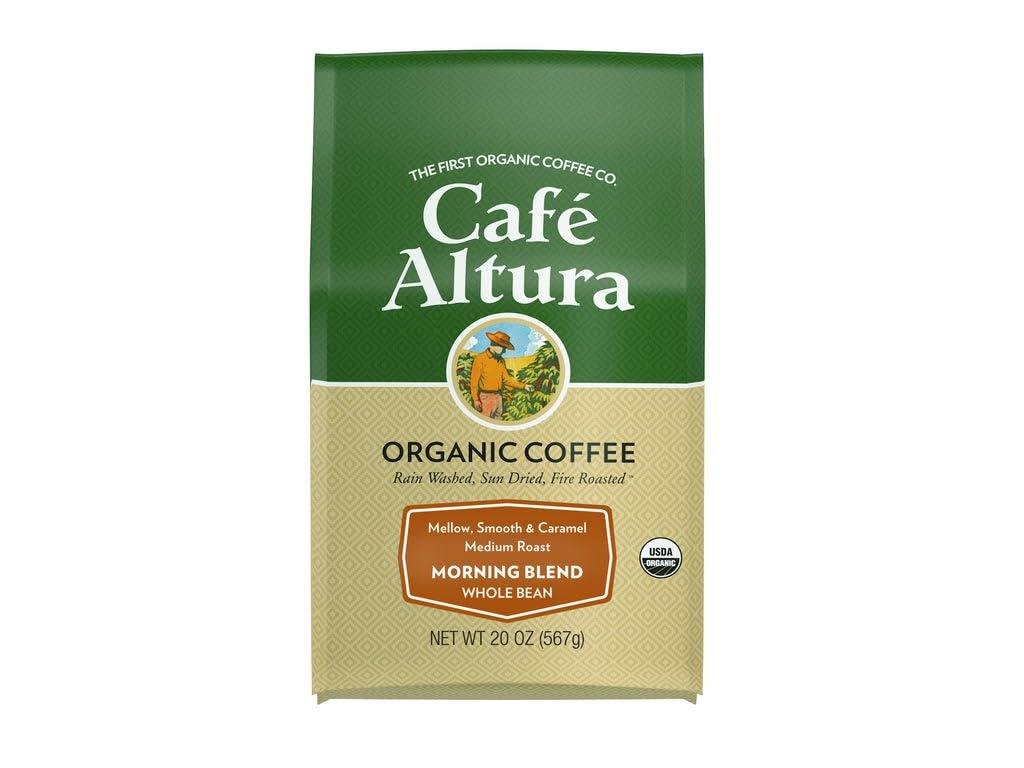
Item Name: Cafe Altura Organic Coffee, Morning Blend, Whole Bean, 1.25 lb
Bullet Point 1: Premium Specialty Grade Arabica Beans : Crafted from high-quality Arabica beans, Café Altura offers a rich, smooth flavor profile. Our beans are carefully selected to ensure a superior coffee experience.
Bullet Point 2: ​Certified Organic, Non-GMO, and Fair Trade : Our coffee is USDA Organic Certified, Non-GMO, and Fair Trade Certified, reflecting our commitment to sustainable and ethical farming practices.​
Bullet Point 3: Regenerative and Biodynamic Farming Practices : We source beans from farms employing regenerative and biodynamic methods, promoting soil health and ecological balance. Our Biodynamic coffee is Demeter certified, ensuring adherence to strict environmental standards.
Bullet Point 4: Chemical-Free and Toxin-Tested : Grown without synthetic pesticides or fertilizers, our coffee is also tested for toxins to guarantee a clean and pure cup.​
Bullet Point 5: Water Processed Decaffeination : Our decaf options utilize the Mountain Water Process, a chemical-free method that preserves the coffee's natural flavor while removing caffeine.
Value: 1.25
Unit: pound

Price: 22.29